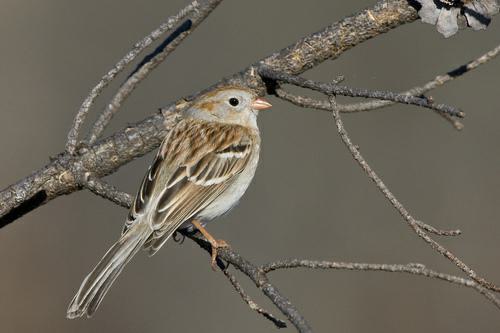
A photo of a field sparrow